Kessock Ferry

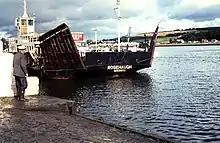
The "Rosehaugh" at South Kessock, 1971

The Kessock Ferry used to ply between Inverness and the Black Isle, across the Beauly Firth. It was withdrawn on the opening of the Kessock Bridge in 1982.